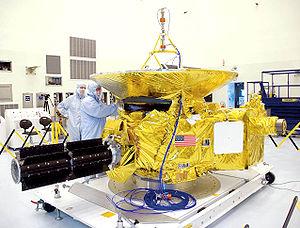
Un générateur thermoélectrique à radioisotope est un générateur électrique nucléaire de conception simple, produisant de l'électricité à partir de la chaleur résultant de la désintégration radioactive de matériaux riches en un ou plusieurs radioisotopes, généralement du plutonium 238 sous forme de dioxyde de plutonium ²³⁸PuO₂. Aujourd'hui, la chaleur est convertie en électricité par effet Seebeck à travers des couples thermoélectriques : les générateurs produits au siècle dernier utilisaient des matériaux silicium-germanium, ceux produits actuellement mettent en œuvre plutôt des jonctions PbTe/TAGS, avec une efficacité énergétique n'atteignant jamais 10 %. Pour améliorer ces performances, les recherches actuelles s'orientent vers des convertisseurs thermoïoniques et des générateurs Stirling à radioisotope, susceptibles de multiplier le rendement global par quatre.
L'Applied Physics Laboratory ou APL est un laboratoire de recherche et développement américain faisant partie de l'université Johns-Hopkins. Ce laboratoire, qui est installé au nord de Washington D.C., emploie 5 000 personnes dont 68% d'ingénieurs et de scientifiques et travaille essentiellement sur des programmes militaires. Il est notamment engagé dans les développements des systèmes de missiles de l'aéronavale américaine qui est son principal donneur d'ordres. Le laboratoire est créé en 1942 à l'initiative du gouvernement américain pour favoriser le développement des technologies nécessaires à l'effort de guerre en créant des passerelles entre les universités et l'industrie. APL développe à cette époque la fusée de proximité qui permet d'améliorer l'efficacité de la lutte antiaérienne.
Cette page présente une chronologie des événements qui se sont produits pendant l'année 2006 dans le domaine de l'astronautique.
Cette page présente la chronologie des événements qui se sont produits durant l'année 2015 dans le domaine de l'astronautique.
New Horizons est une sonde de l'agence spatiale américaine dont l'objectif principal est l'étude de la planète naine Pluton et ses satellites, ce qui a été réalisé mi-juillet 2015, puis après de légères modifications de trajectoire, elle a pu explorer Arrokoth, un autre corps de la ceinture de Kuiper, et pourrait éventuellement en étudier un autre. New Horizons est la première mission spatiale qui explore cette région du Système solaire. Du fait de leur éloignement, on dispose de très peu d'informations sur les corps célestes qui s'y trouvent, car ceux-ci sont à peine visibles avec les meilleurs télescopes. Or leurs caractéristiques sont susceptibles de fournir des informations importantes sur le processus de formation du Système solaire.